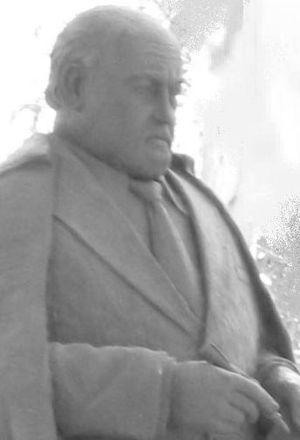
Alfonso Reyes Ochoa : écrivain, philosophe, journaliste, traducteur et diplomate mexicain né à Monterrey. Son père, Bernardo Reyes, fut gouverneur de l'État du Nuevo León et ministre du gouvernement de Porfirio Díaz.